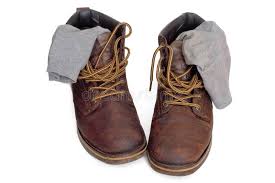
Waste category: shoes